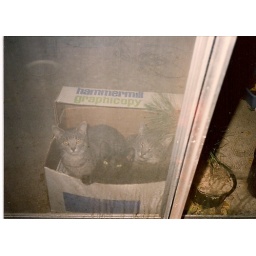
stray cats living in the box with blankets, food and water on my patio, Benbrook Texas